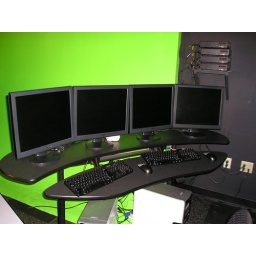
A shot of the green screen room at the University of Advancing Technology in Tempe, Arizona